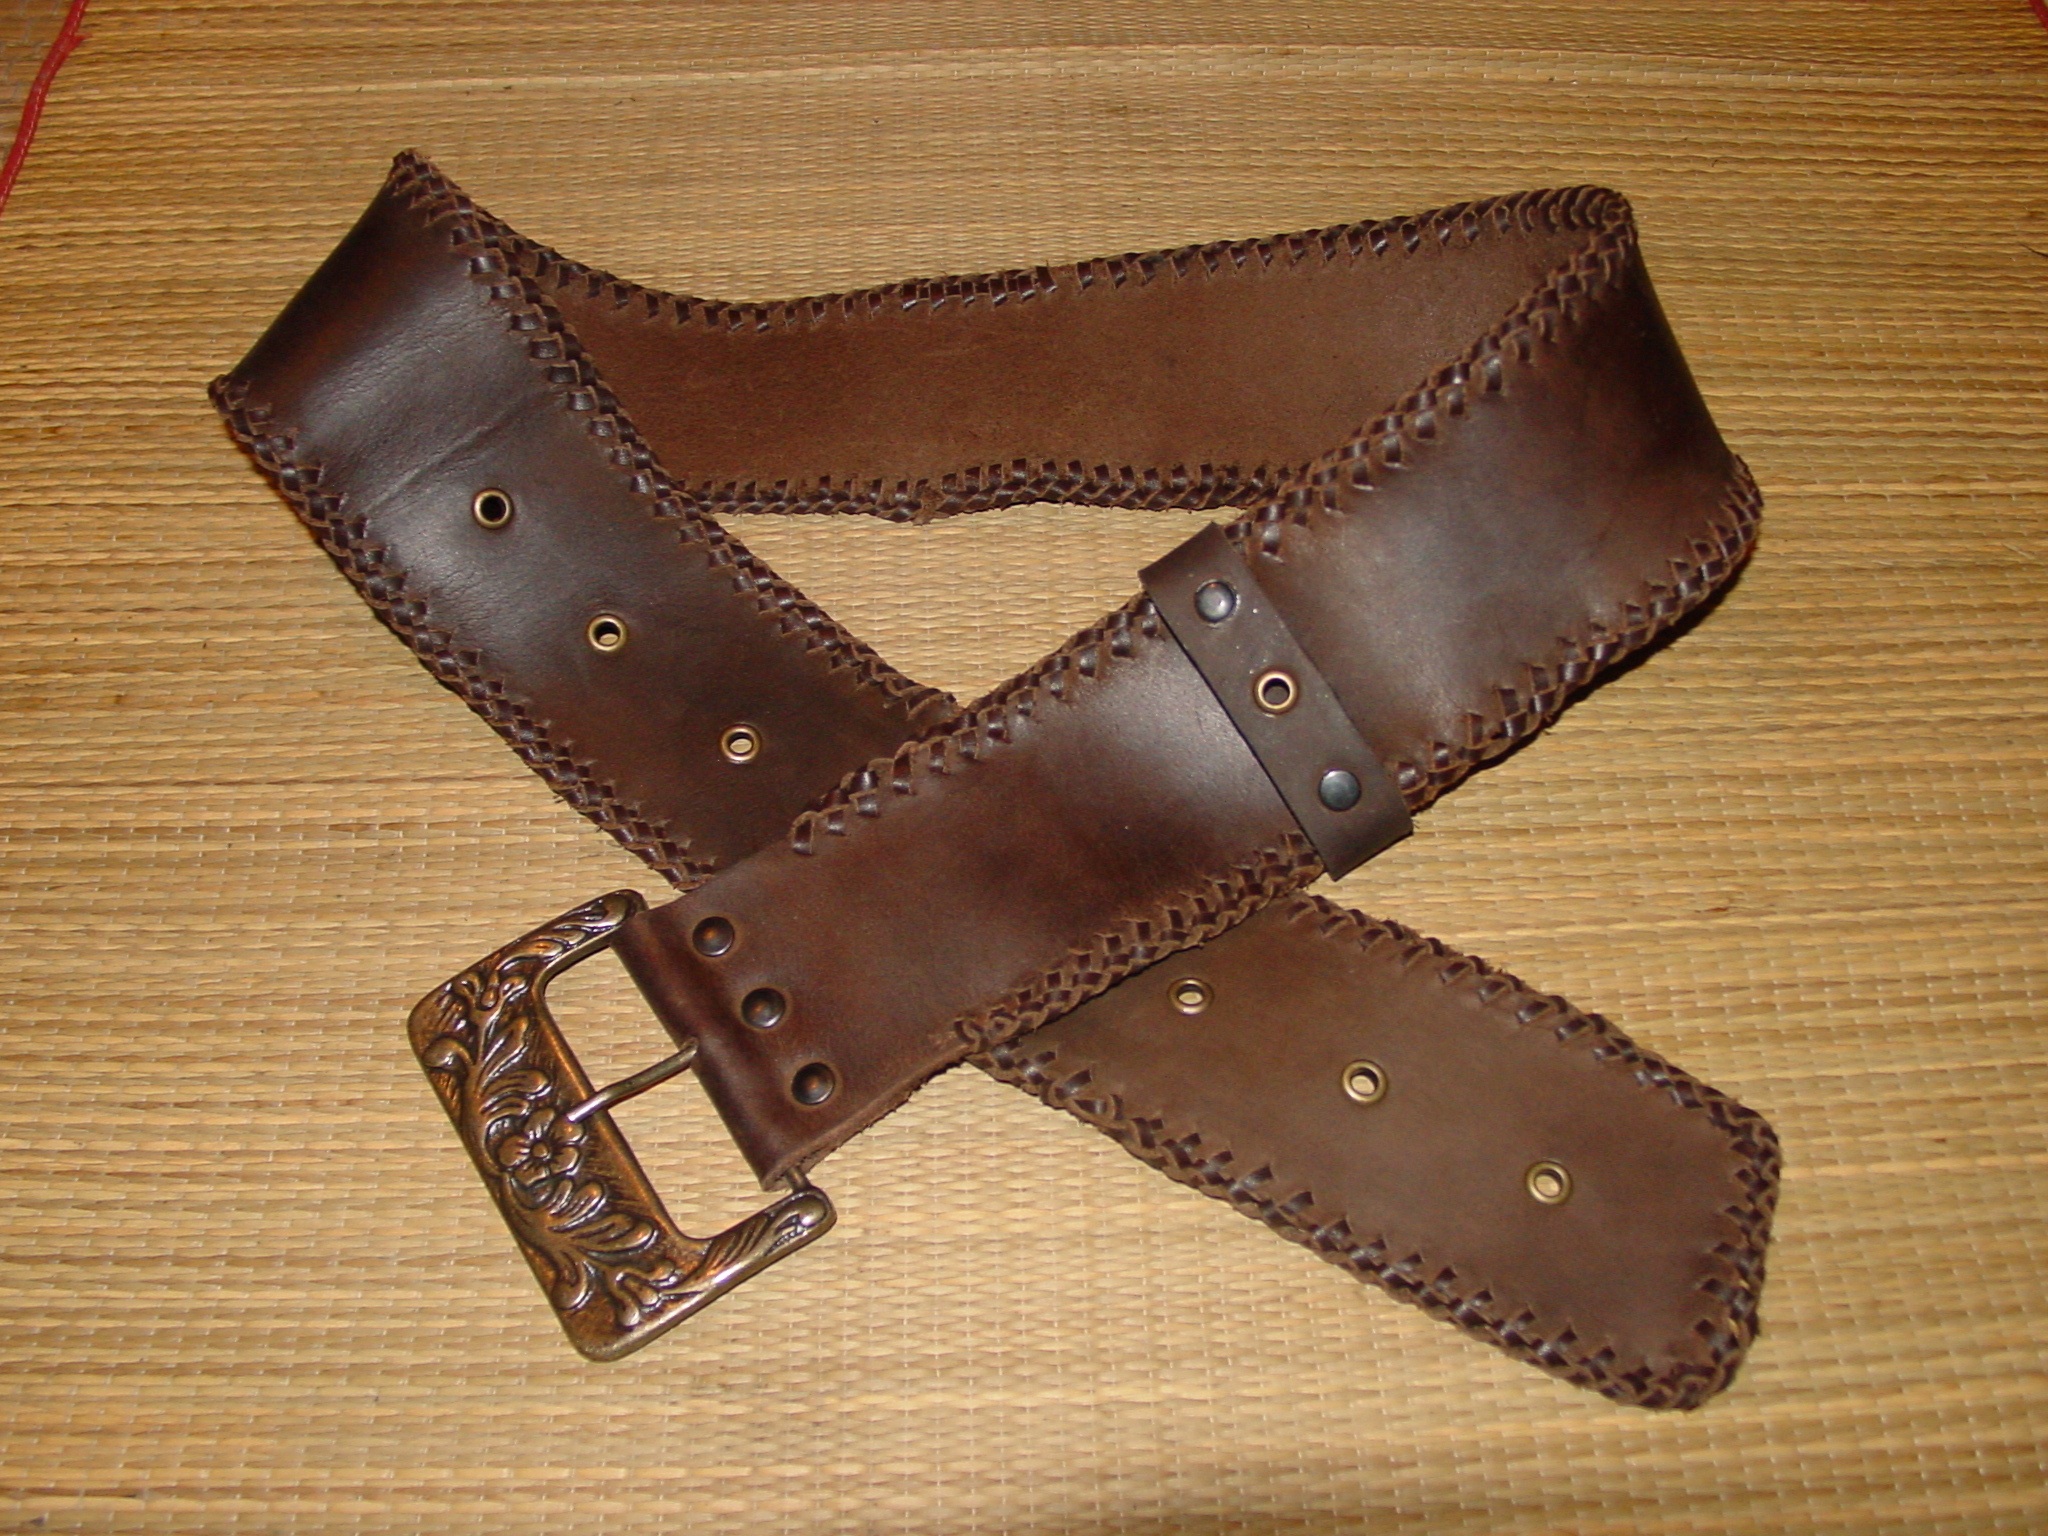
leather, brown, belt, skin, strap, buckle, leather goods, fashion accessory, handgun holster